History of Sambalpur

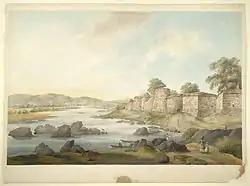
Sambalpur in 1825, Watercolour of the fort at Sambalpur, by an anonymous artist for the Gilbert Collection, c. British Library

Sambalpur is a district of Odisha. Sambalpur city is the headquarter of Sambalpur district. It is named after the presiding Sambhal to Sambalpur. Sambalpur is an ancient settlement which at its earliest was a part of Dakshin Kosala. It was thus decided that it was established around 5000 BC around the time of Ramayana as Sambalpur was the dwelling place of the Sabara tribes and the Hirakud was the only source of diamond in ancient times. From its establishment to its dissolution into the British Empire, it was known as the Hirakhand Kingdom probably due to its diamond mines. Sambalpur is the cultural capital of Western Odisha.